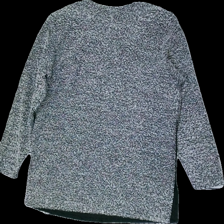
View: back
Type: Top
Category: Ladies
Brand: Missing
Colors: Black, White
Material: unknown match
Pattern: Other
Cut: Regular
Season: All
Price range: <50
Recommended usage: Export
Description: damaged threads